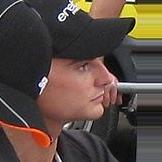
Age: 27